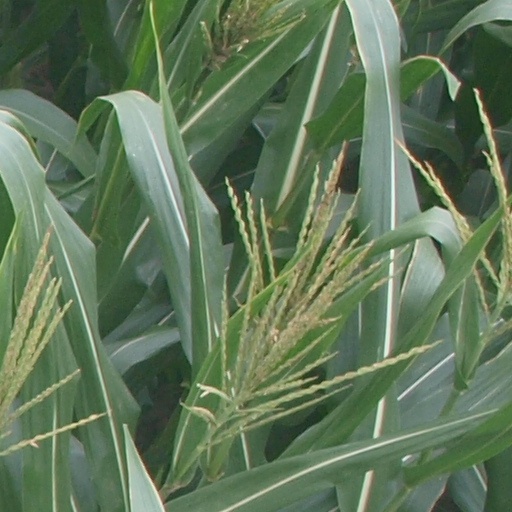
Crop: maize; corn